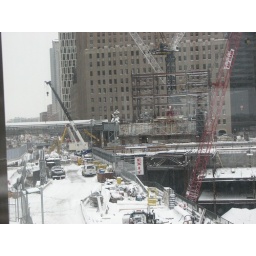
Again, six months later, views of Ground Zero will be discouraged by ever increasing use of blue and black tarps.